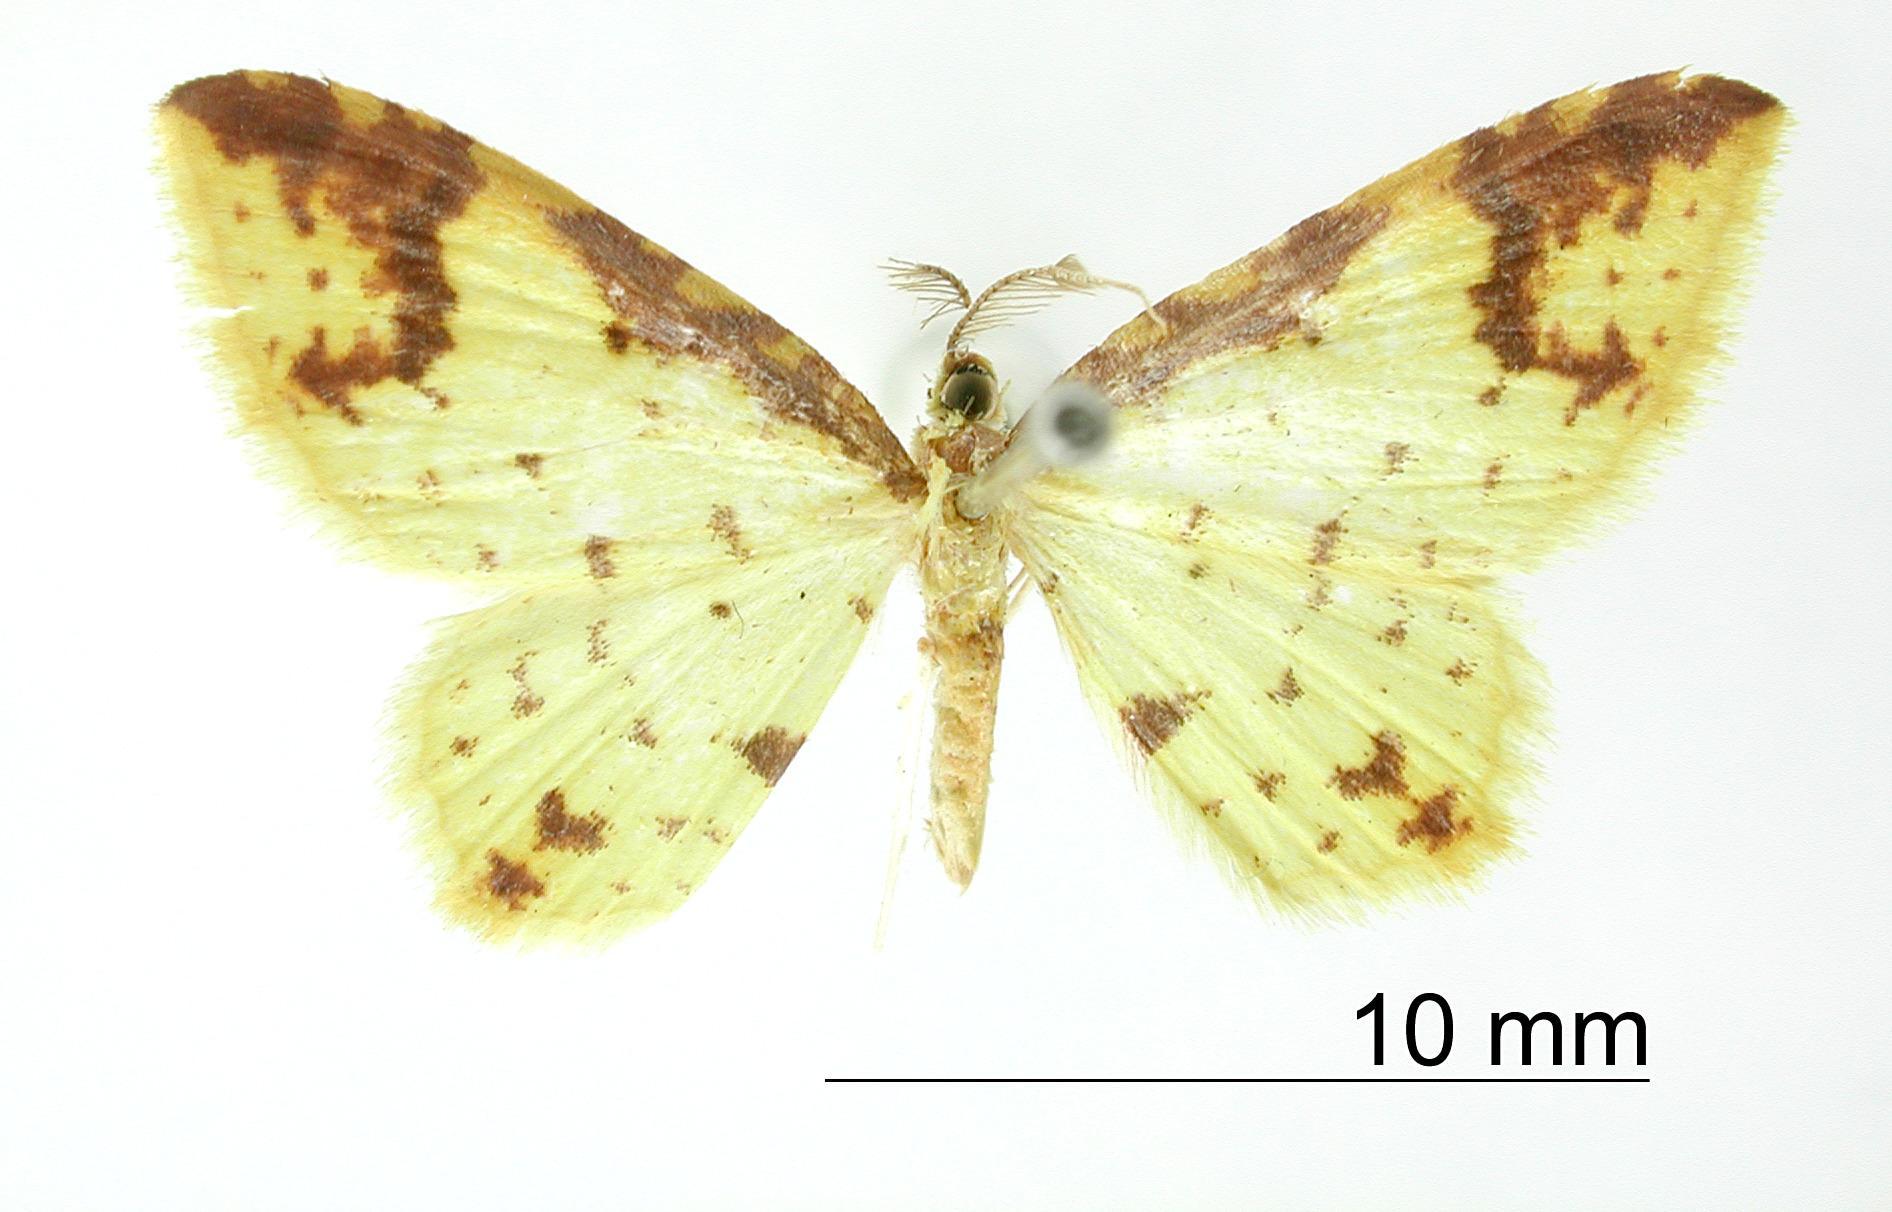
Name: Cambogia cinyras
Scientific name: Cambogia cinyras Schaus, 1912
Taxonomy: Animalia, Arthropoda, Insecta, Lepidoptera, Geometridae, Larentiinae
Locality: Volcan Turrialba, Costa Rica